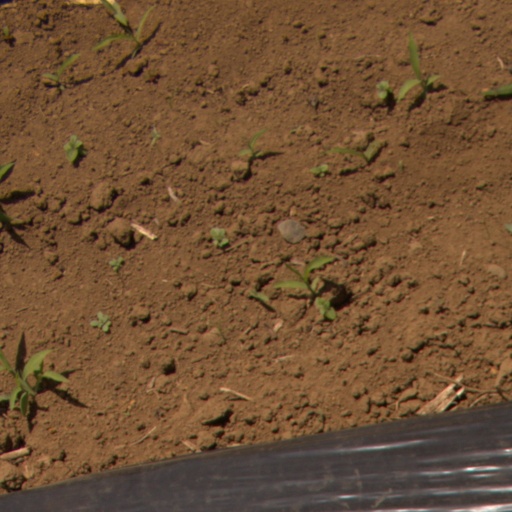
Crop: Jerusalem artichoke